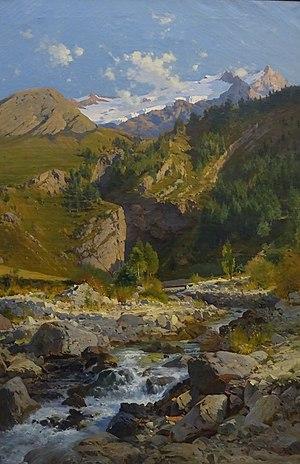
Le torrent de Chalvachére, le glacier du Tabuchet et la Meije de Laurent Guétal. 1888. Musée de Grenoble
Laurent Guétal, dit aussi l'Abbé Guétal est un prêtre catholique et peintre français, né à Vienne le 12 décembre 1841, et mort à Grenoble le 18 février 1892.